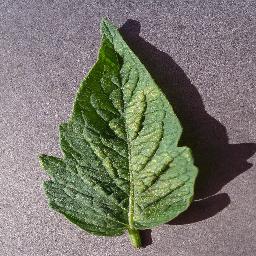
Label: Tomato___Spider_mites Two-spotted_spider_mite